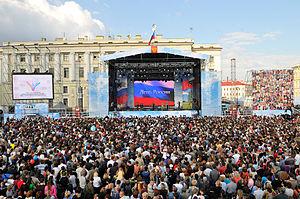
Les jours fériés en Russie sont reconnus par le gouvernement russe. Durant un jour férié, les magasins, les administrations et les ambassades sont fermés.